Whit (novel)

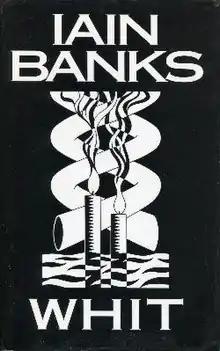
First edition

Whit, or, Isis amongst the unsaved is a novel by the Scottish writer Iain Banks, published in 1995. Isis Whit, a young but important member of a small, quirky cult in Scotland, narrates. The community suspects that Isis' cousin Morag is in danger, and sends Isis out to help.